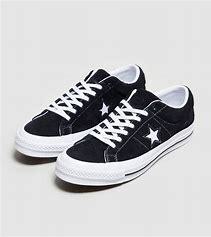
Brand: Converse
Model: One Star